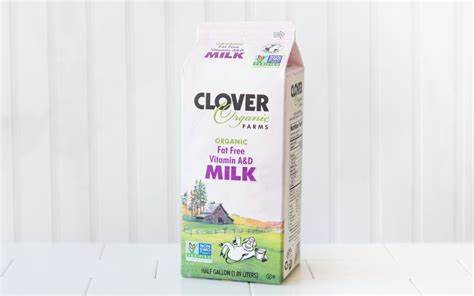
Waste category: cardboard